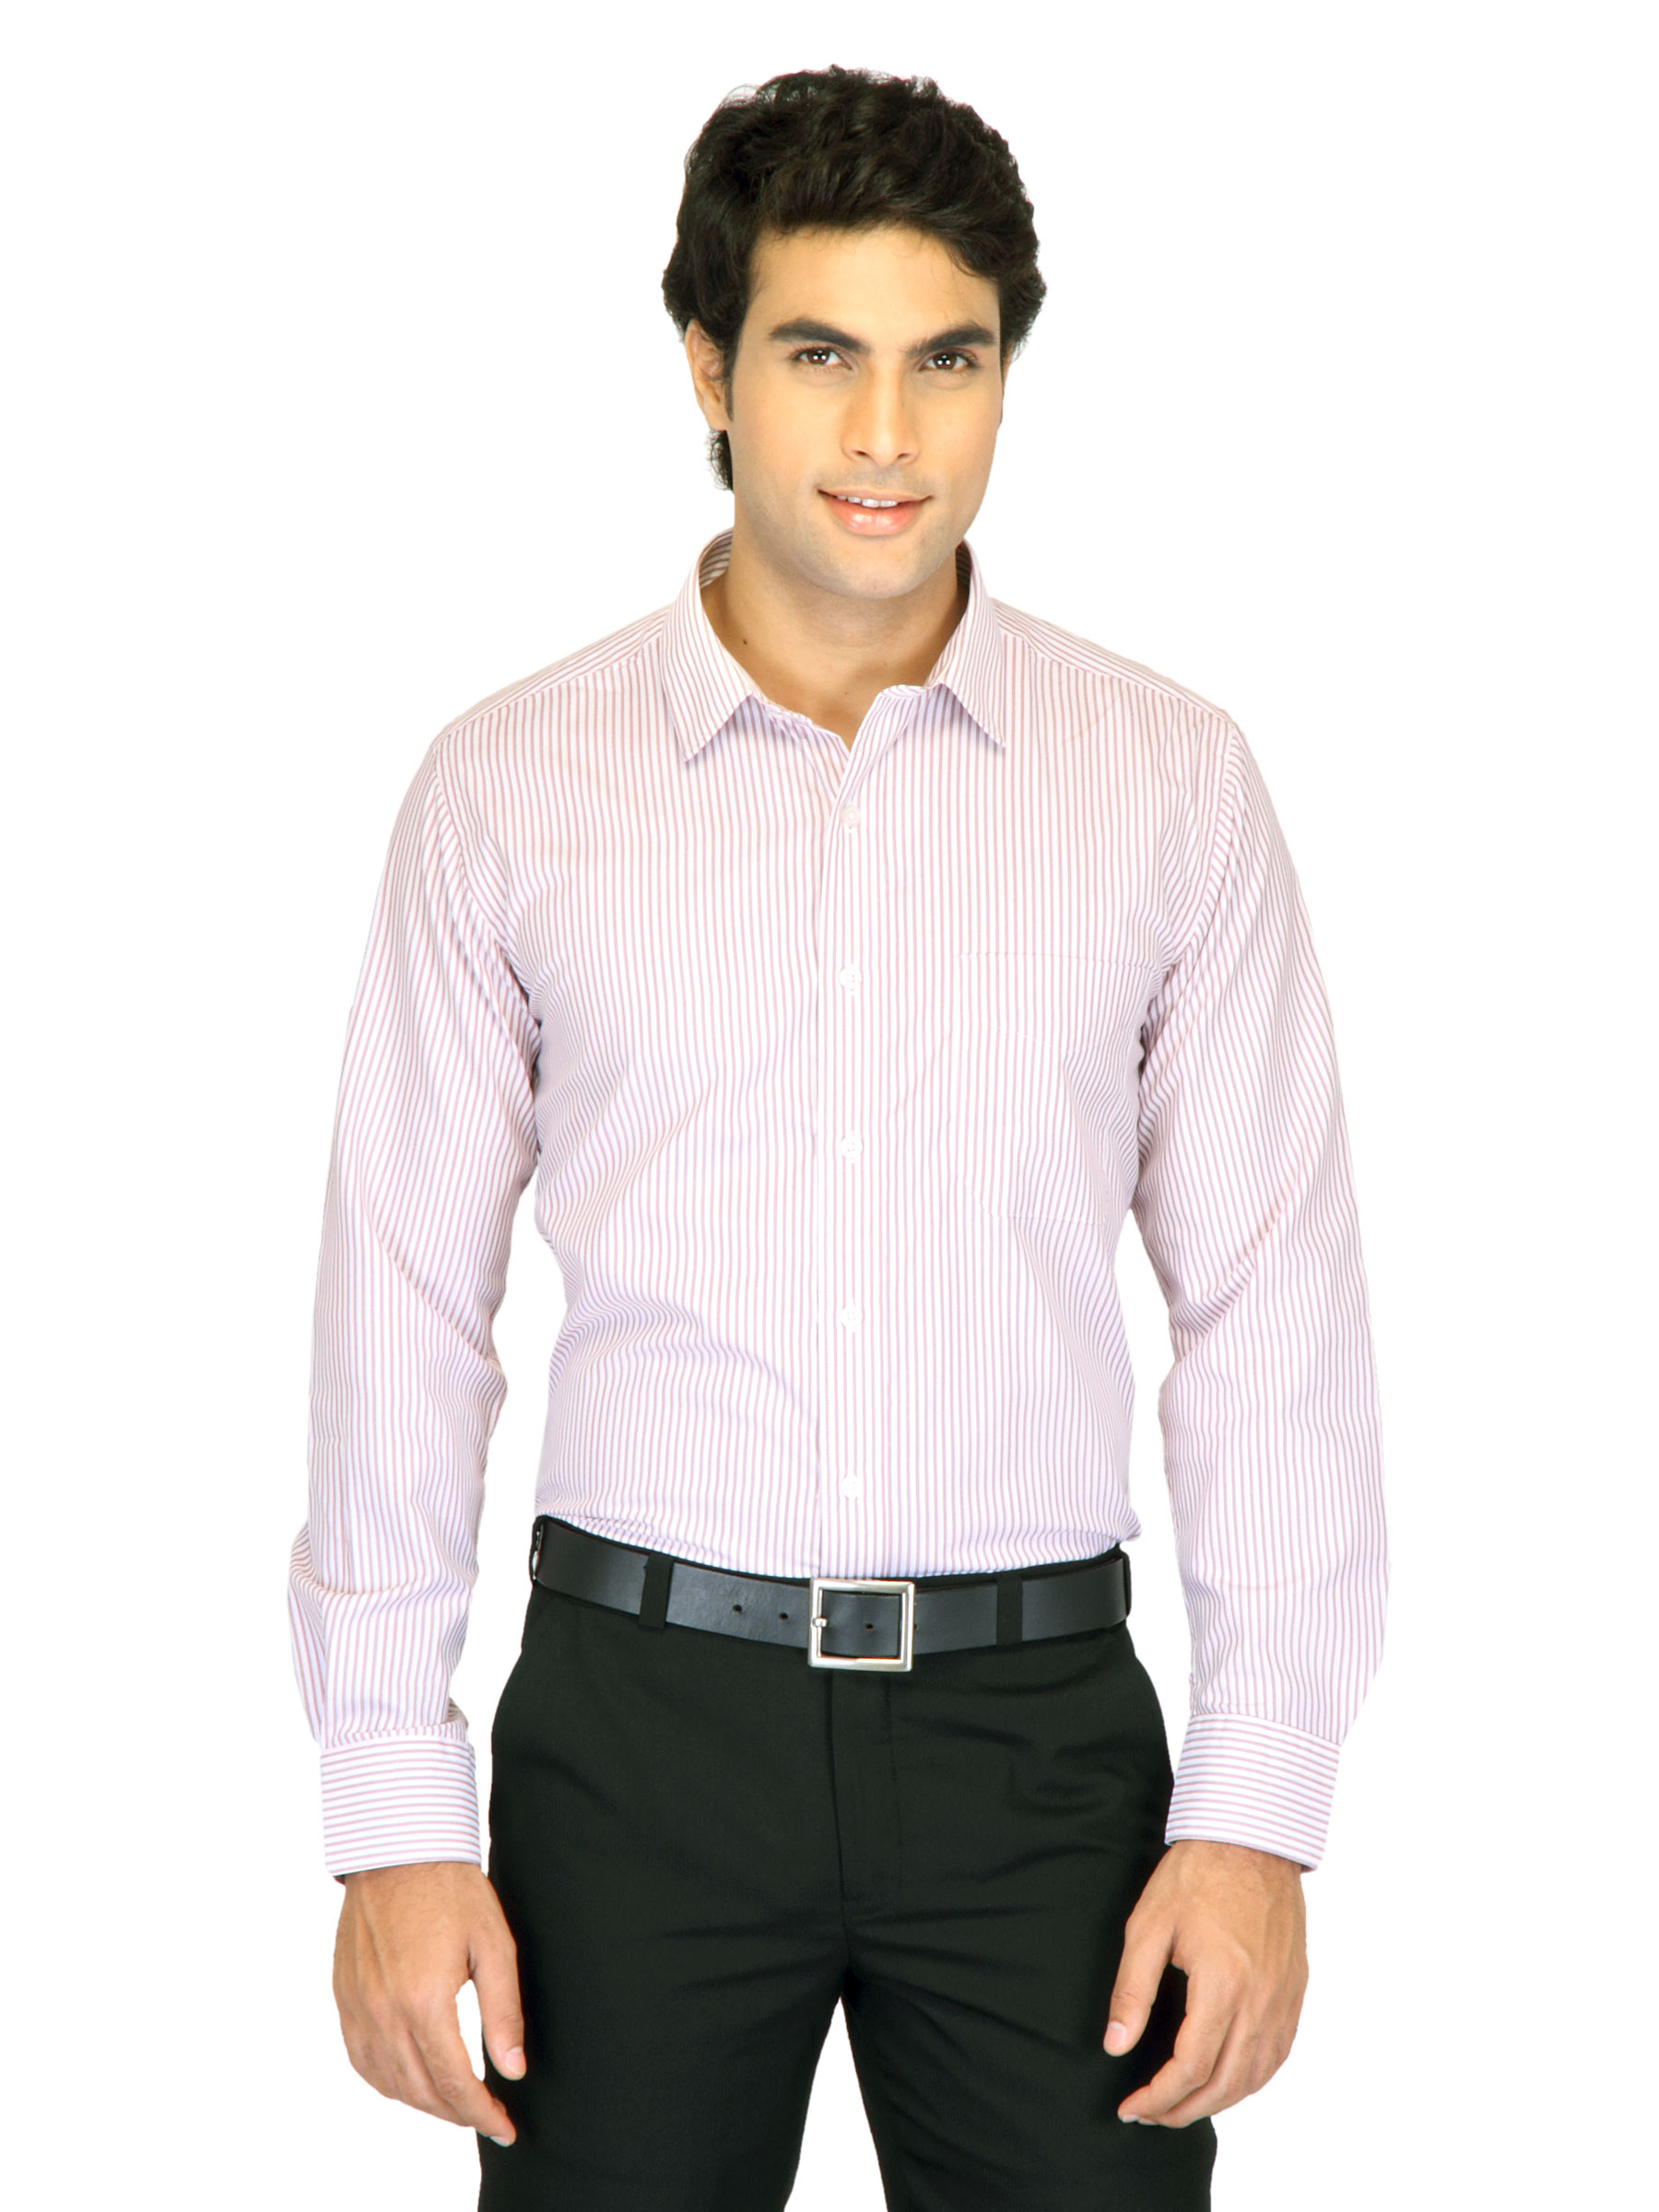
Mark Taylor Men Red Striped Shirt
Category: Apparel / Topwear / Shirts
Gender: Men
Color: Red
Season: Fall 2011
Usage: Formal